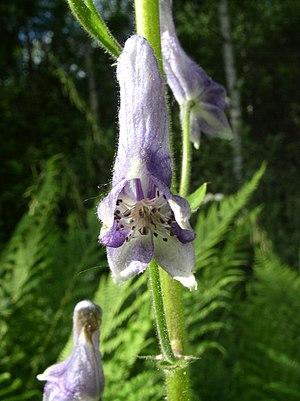
Aconitum lycoctonum est une espèce de plantes de la famille des Ranunculaceae.